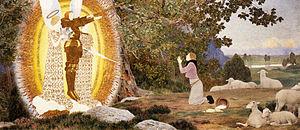
Louis-Maurice Boutet de Monvel, né à Orléans le 18 octobre 1850, et mort dans le 7ᵉ arrondissement de Paris le 16 mars 1913, est un peintre, aquarelliste et illustrateur français.